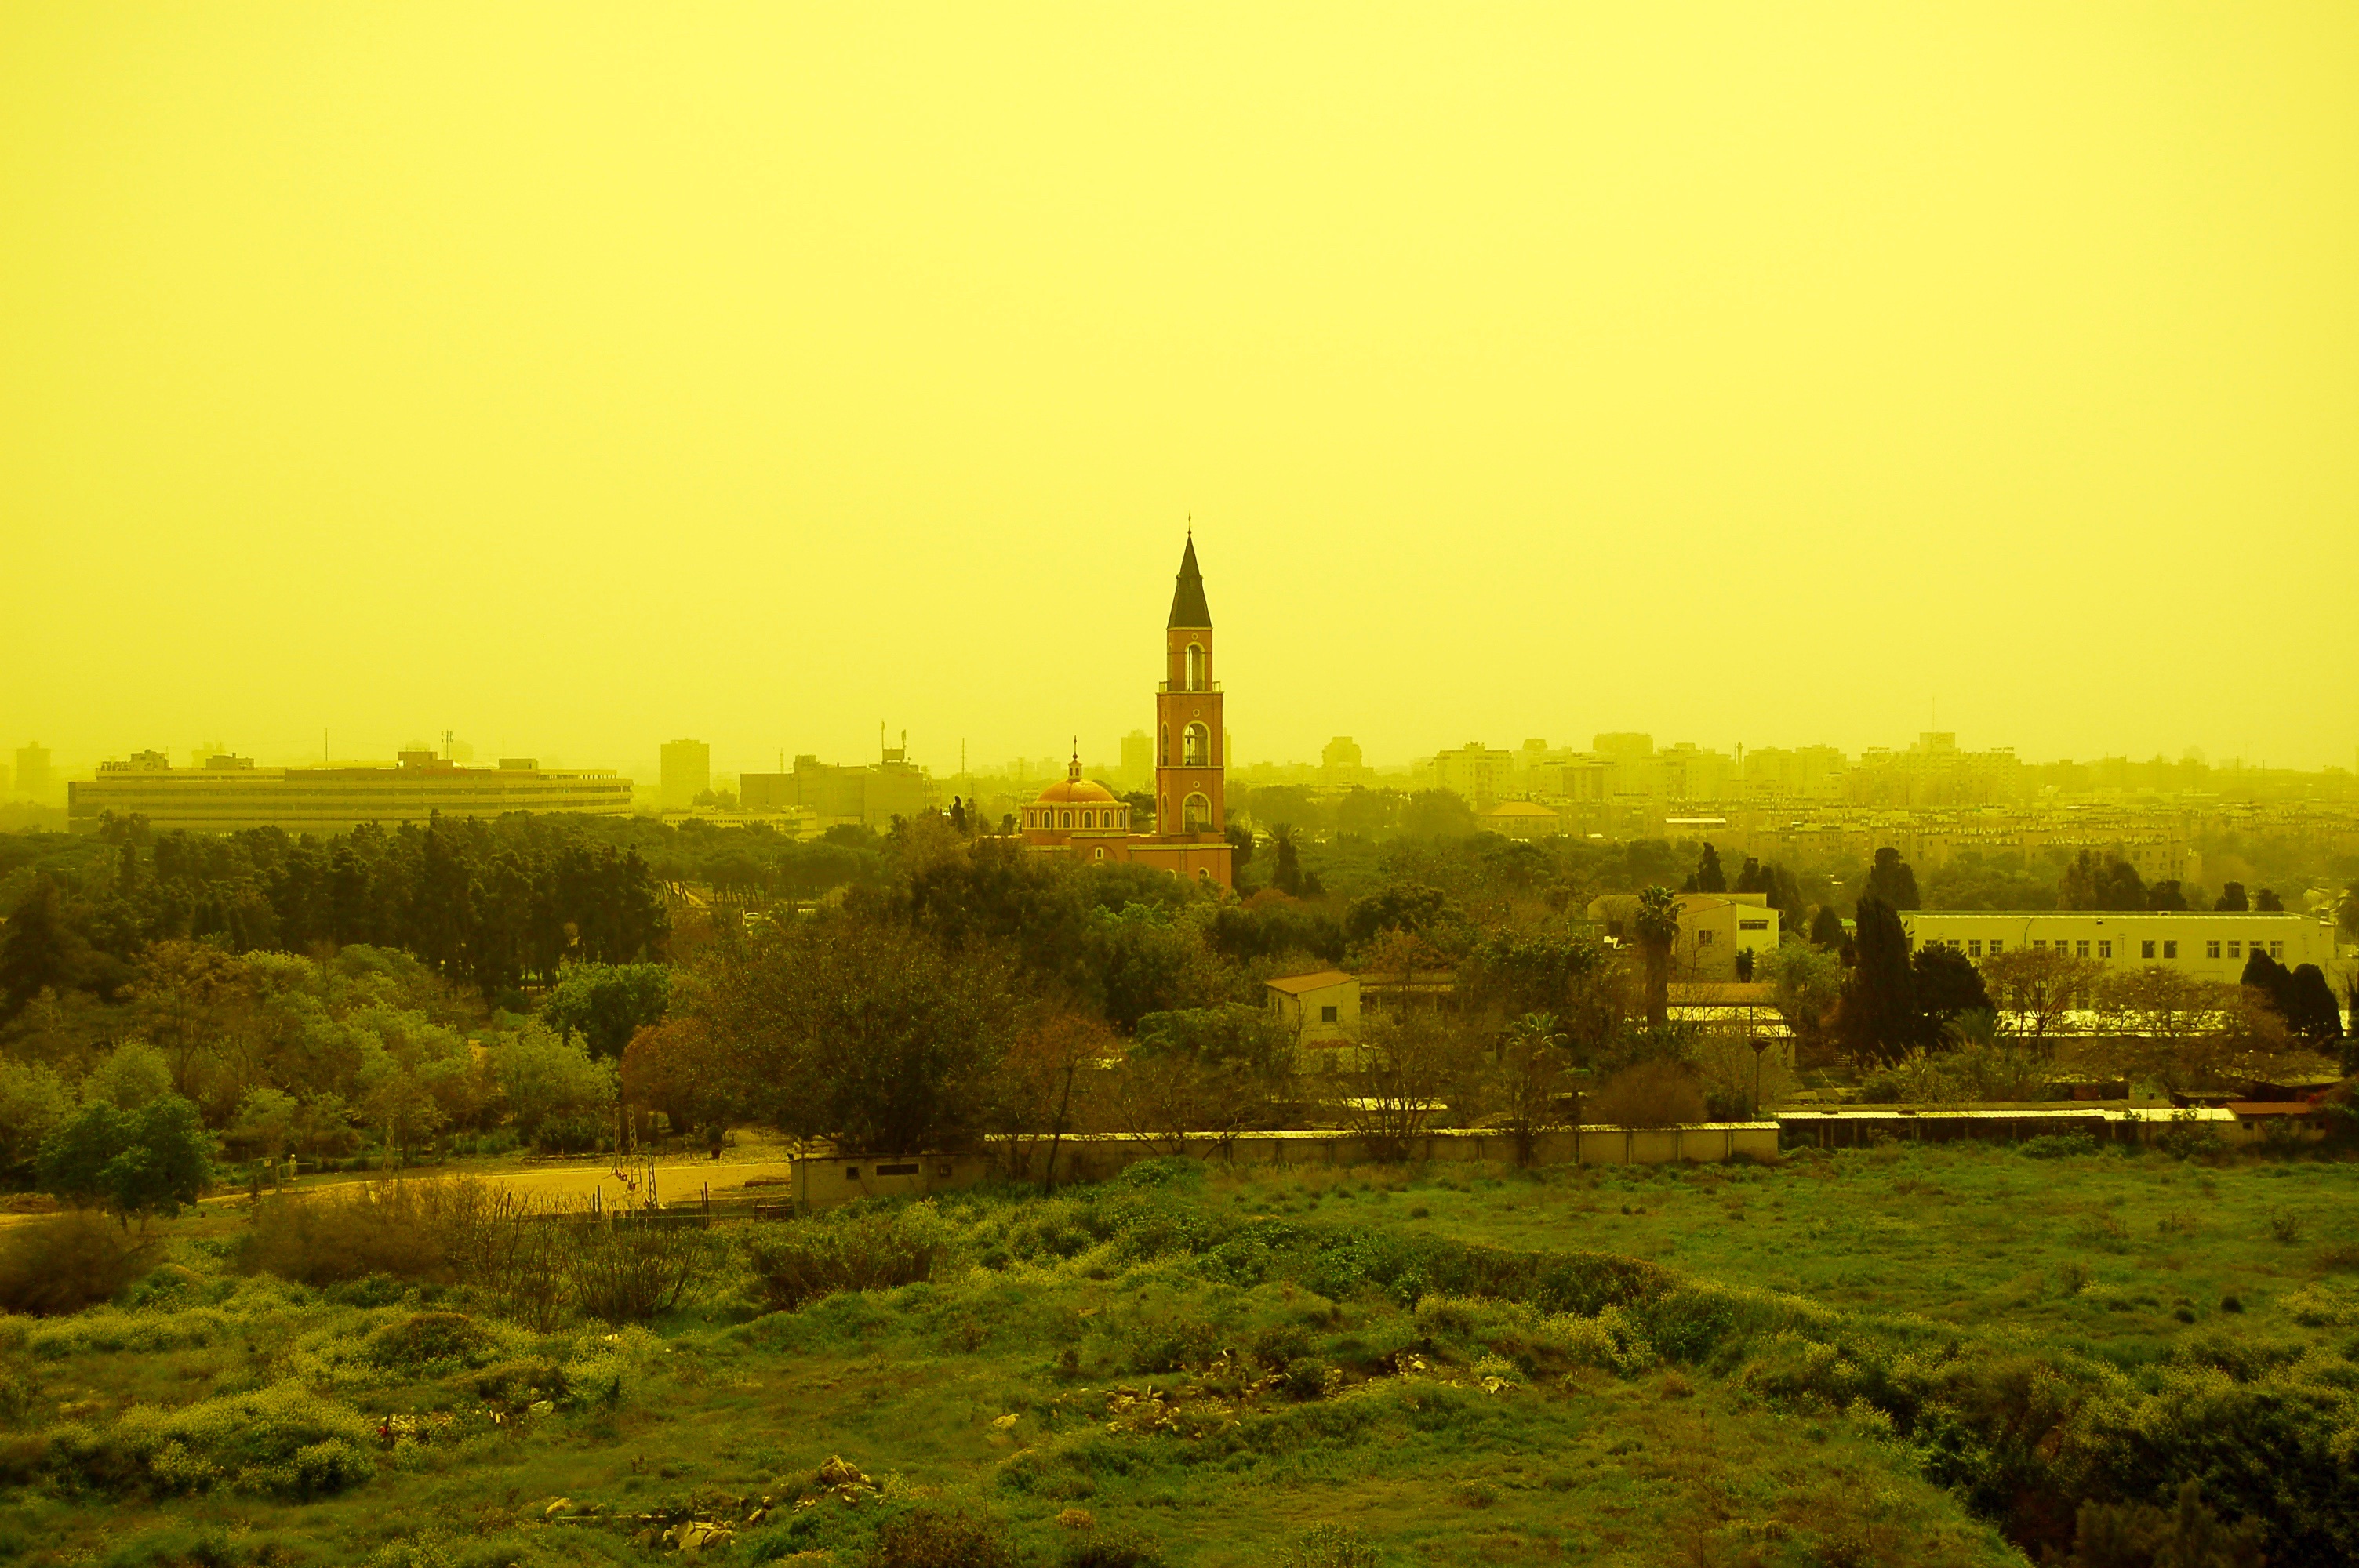
horizon, sun, sunrise, sunset, skyline, meadow, sunlight, morning, hill, dawn, cityscape, dusk, evening, tower, plain, rural area, atmospheric phenomenon